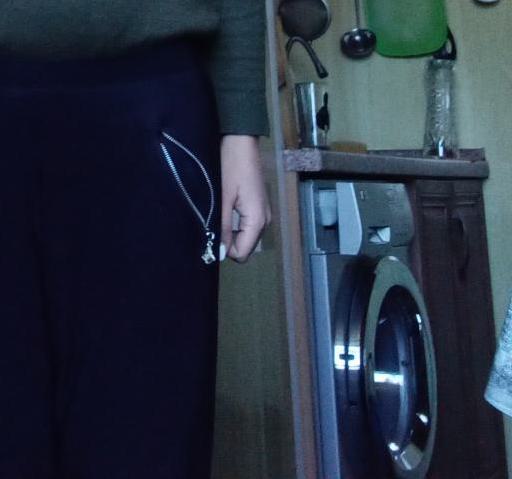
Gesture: no_gesture